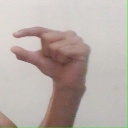
अक्षर: ग